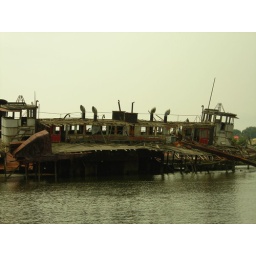
I like how this boat has turned into a platform rising above the water on some stilts